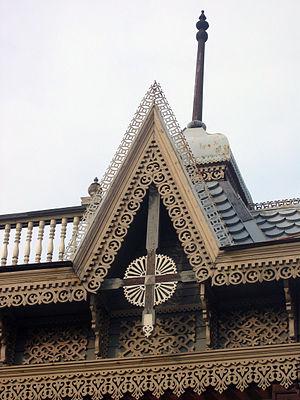
La colonie Alexandrowka de Potsdam, capitale du Land de Brandebourg en Allemagne, est pour l’époque un concept innovant de monument commémoratif créé en 1826 sous la forme d’un village russe créé ex nihilo, réclamé par un roi en mémoire d’un autre monarque qui venait de décéder peu de temps avant. Le roi et maître d’ouvrage était Frédéric-Guillaume III de Prusse tandis que le monarque décédé était le tsar Alexandre Iᵉʳ. Au village artificiel s’ajoute un parc-verger conçu par Peter Joseph Lenné dont la vocation programmatique se maintiendra jusqu’à nos jours en raison des espèces d’arbres fruitiers rares qui s’y trouvaient et qu’on essaie de reconstituer à ce jour. En réalité, c’est moins la personne du tsar que l’amitié entre deux souverains, et à travers eux deux nations s’influençant réciproquement, que voulait célébrer le roi de Prusse. Il s’agit d’une reproduction libre de colonie militaire telle qu’elle est pratiquée en Russie à cette époque, donc en quelque sorte de la délocalisation de la culture russe sur le sol brandebourgeois afin de se souvenir du lien culturel qui unit les deux royaumes par des marqueurs visibles sur le terrain.